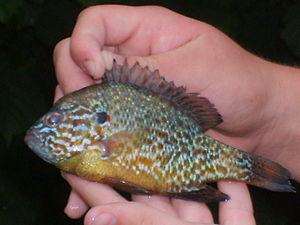
Lepomis gibbosus, communément appelé perche japonaise, Crapet-soleil ou Perche soleil, est une espèce de poissons nord-américains de la famille des Centrarchidae qui porte de nombreux autres noms en français. C'est un poisson migrateur potamodrome, c'est-à-dire qu'il migre, mais uniquement en eau douce.